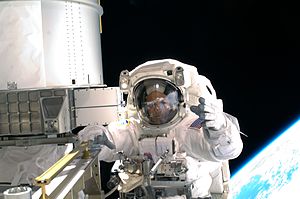
STS-119 / Missionen / Første rumvandring
Richard Arnold på missionens første rumvandring.
STS-119 var rumfærgen Discoverys 36. rumfærgeflyvning, som skulle have været opsendt d. 12 februar 2009. Men blev pga. forsinkelser først opsendt d. 15. marts 2009 19.43 lokal tid, dansk tid d. 16. marts 2009 kl. 00.43. Rumfærgen landede d. 28. marts 2009 klokken 15:13 lokal tid, 20.13 dansk tid.